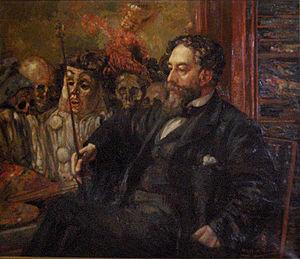
James Ensor, né le 13 avril 1860 à Ostende et mort dans cette ville le 19 novembre 1949, est un artiste peintre, graveur et un anarchiste belge.